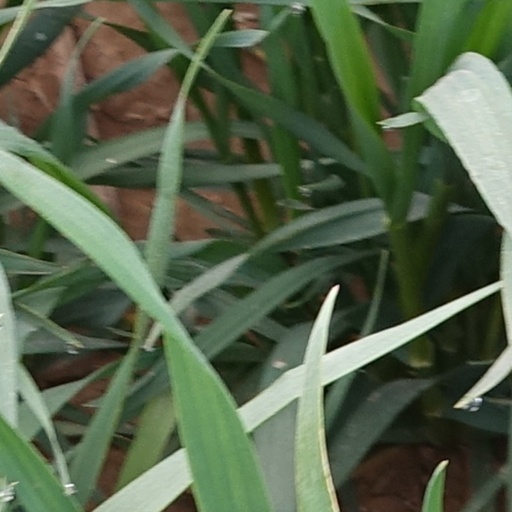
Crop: wheat